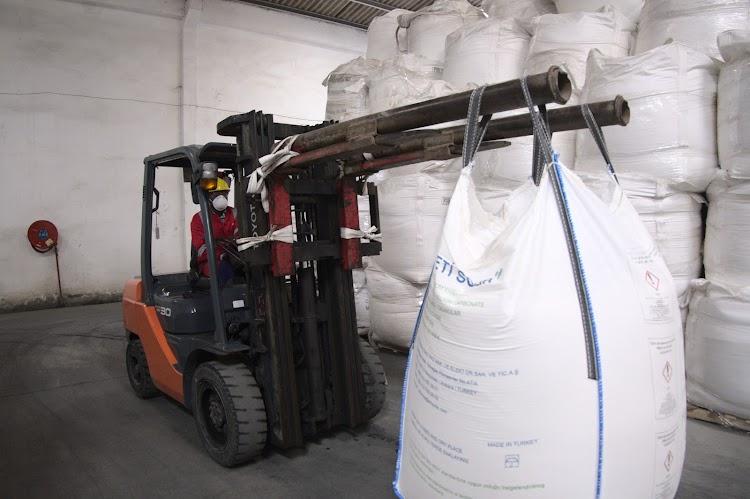
Kiwanda kinachojishughulisha na utengenezaji wa pembejeo mbalimbali za kilimo, sasa mbolea inapimwa iliyo ndani ya mfuko ili kujua uzito wake kabla ya kuingiza dukani na kuuziwa wakulima tofautitofauti, hata wale wa bustani ndogo za nyumbani